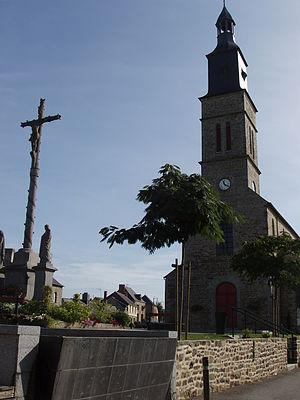
église et place du bourg de Saint-M'Hervé
Saint-M'Hervé est une commune française située dans le département d'Ille-et-Vilaine en Région Bretagne, peuplée de 1 356 habitants.